I Am the Best

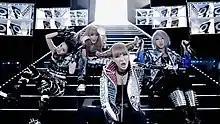

The first preview of the music video for "I Am the Best"—the song's first 10 seconds sung by group leader CL—was released on June 19, 2011. The preview was posted on YG Life and YouTube along with the song's cover art. YG Entertainment said that it would release an additional 10-second snippet of the track each day until the release date of the single on June 24. After a three-day delay due to an editing issue, the song's music video premiered on 2NE1's YouTube channel on June 27. It was directed by Seo Hyun-seung, who had previously directed the music videos for 2NE1's "Fire" (2009), "Try to Follow Me" (2010) and "Can't Nobody" (2010). The choreography practice video was uploaded to the group's channel on July 1 and featured the group in their practice studio wearing Adidas training outfits. A Japanese version of the music video was additionally uploaded later that month and was included in the DVD of "Nolza" in September.